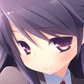
Portrait style: Anime Portrait